Taisha Ryu

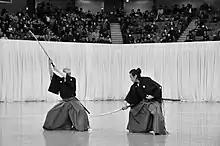
Master instructors Tazoe Shin-Ichiro (left) and Yamamoto Takahiro demonstrating at the Nippon Budōkan in Tokyo. - Photo by Hyōhō Taisha-ryū Ryūsenkan

The name of the school is unique among Japanese martial traditions. Usually these names are composed of a combination of kanji, i.e. logographic Han characters. However, the name of Taisha-ryū (タイ捨流) uses both kanji and katakana, a Japanese syllabary. While kanji are always attributed a certain meaning, katakana characters have only a phonetic value, without giving clues as to the meaning of the phrase.